Matthew Cameron

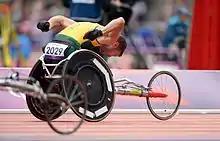
Cameron at the 2012 London Paralympics

Cameron is a T54 competitor, competing in 100 metres, 200 metres, and 400 metres events. He started competing in 2005, and first represented Australia in 2006.